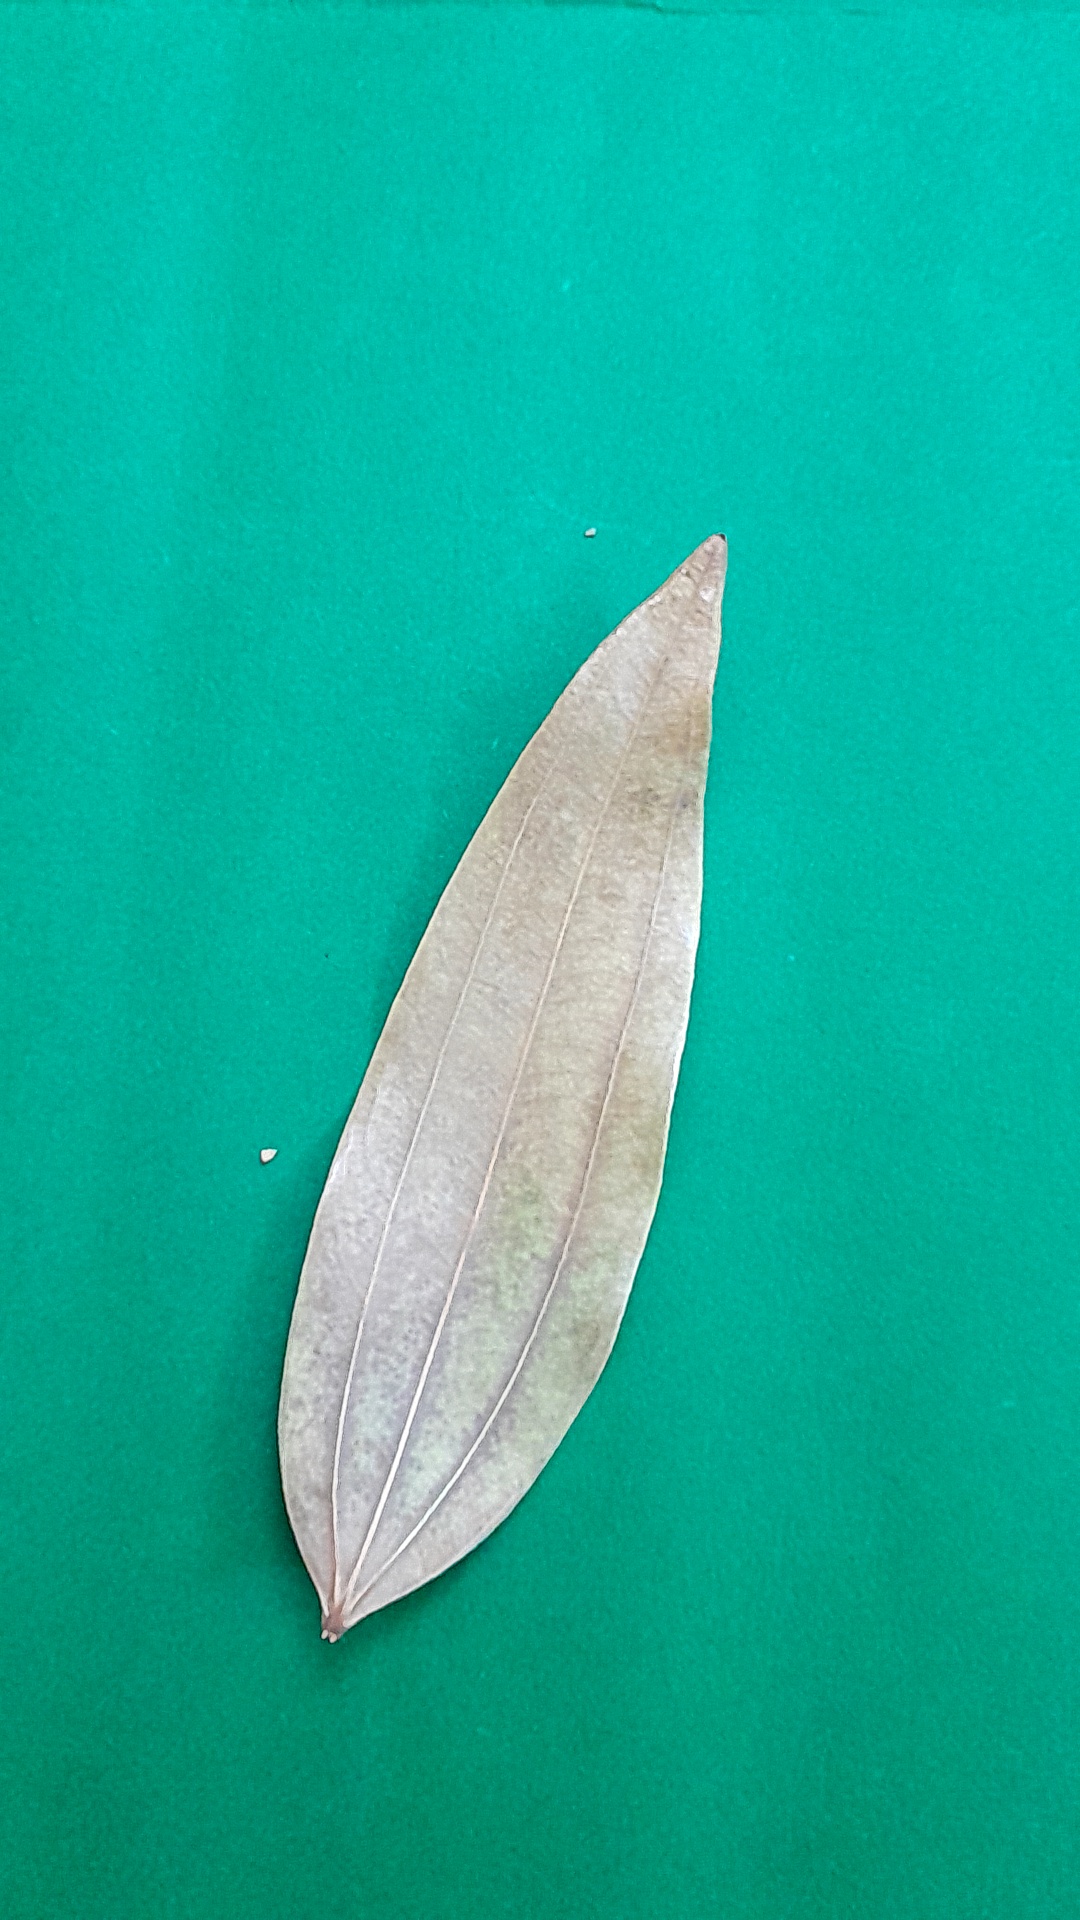
Label: Dry Leaf